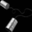
Label: can